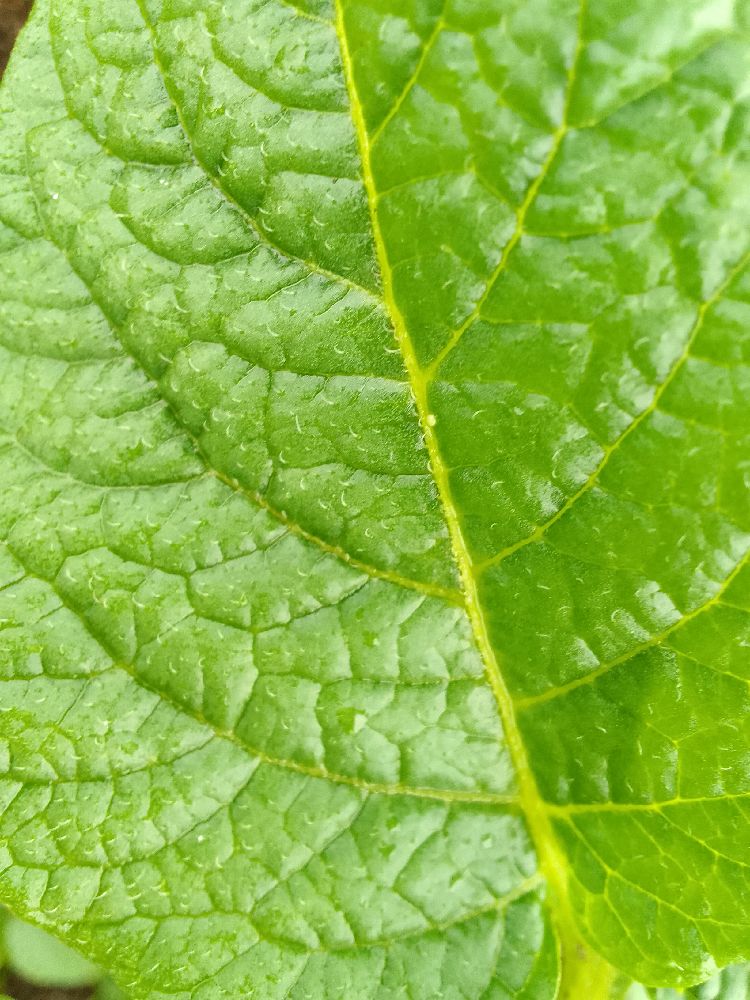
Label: Healthy